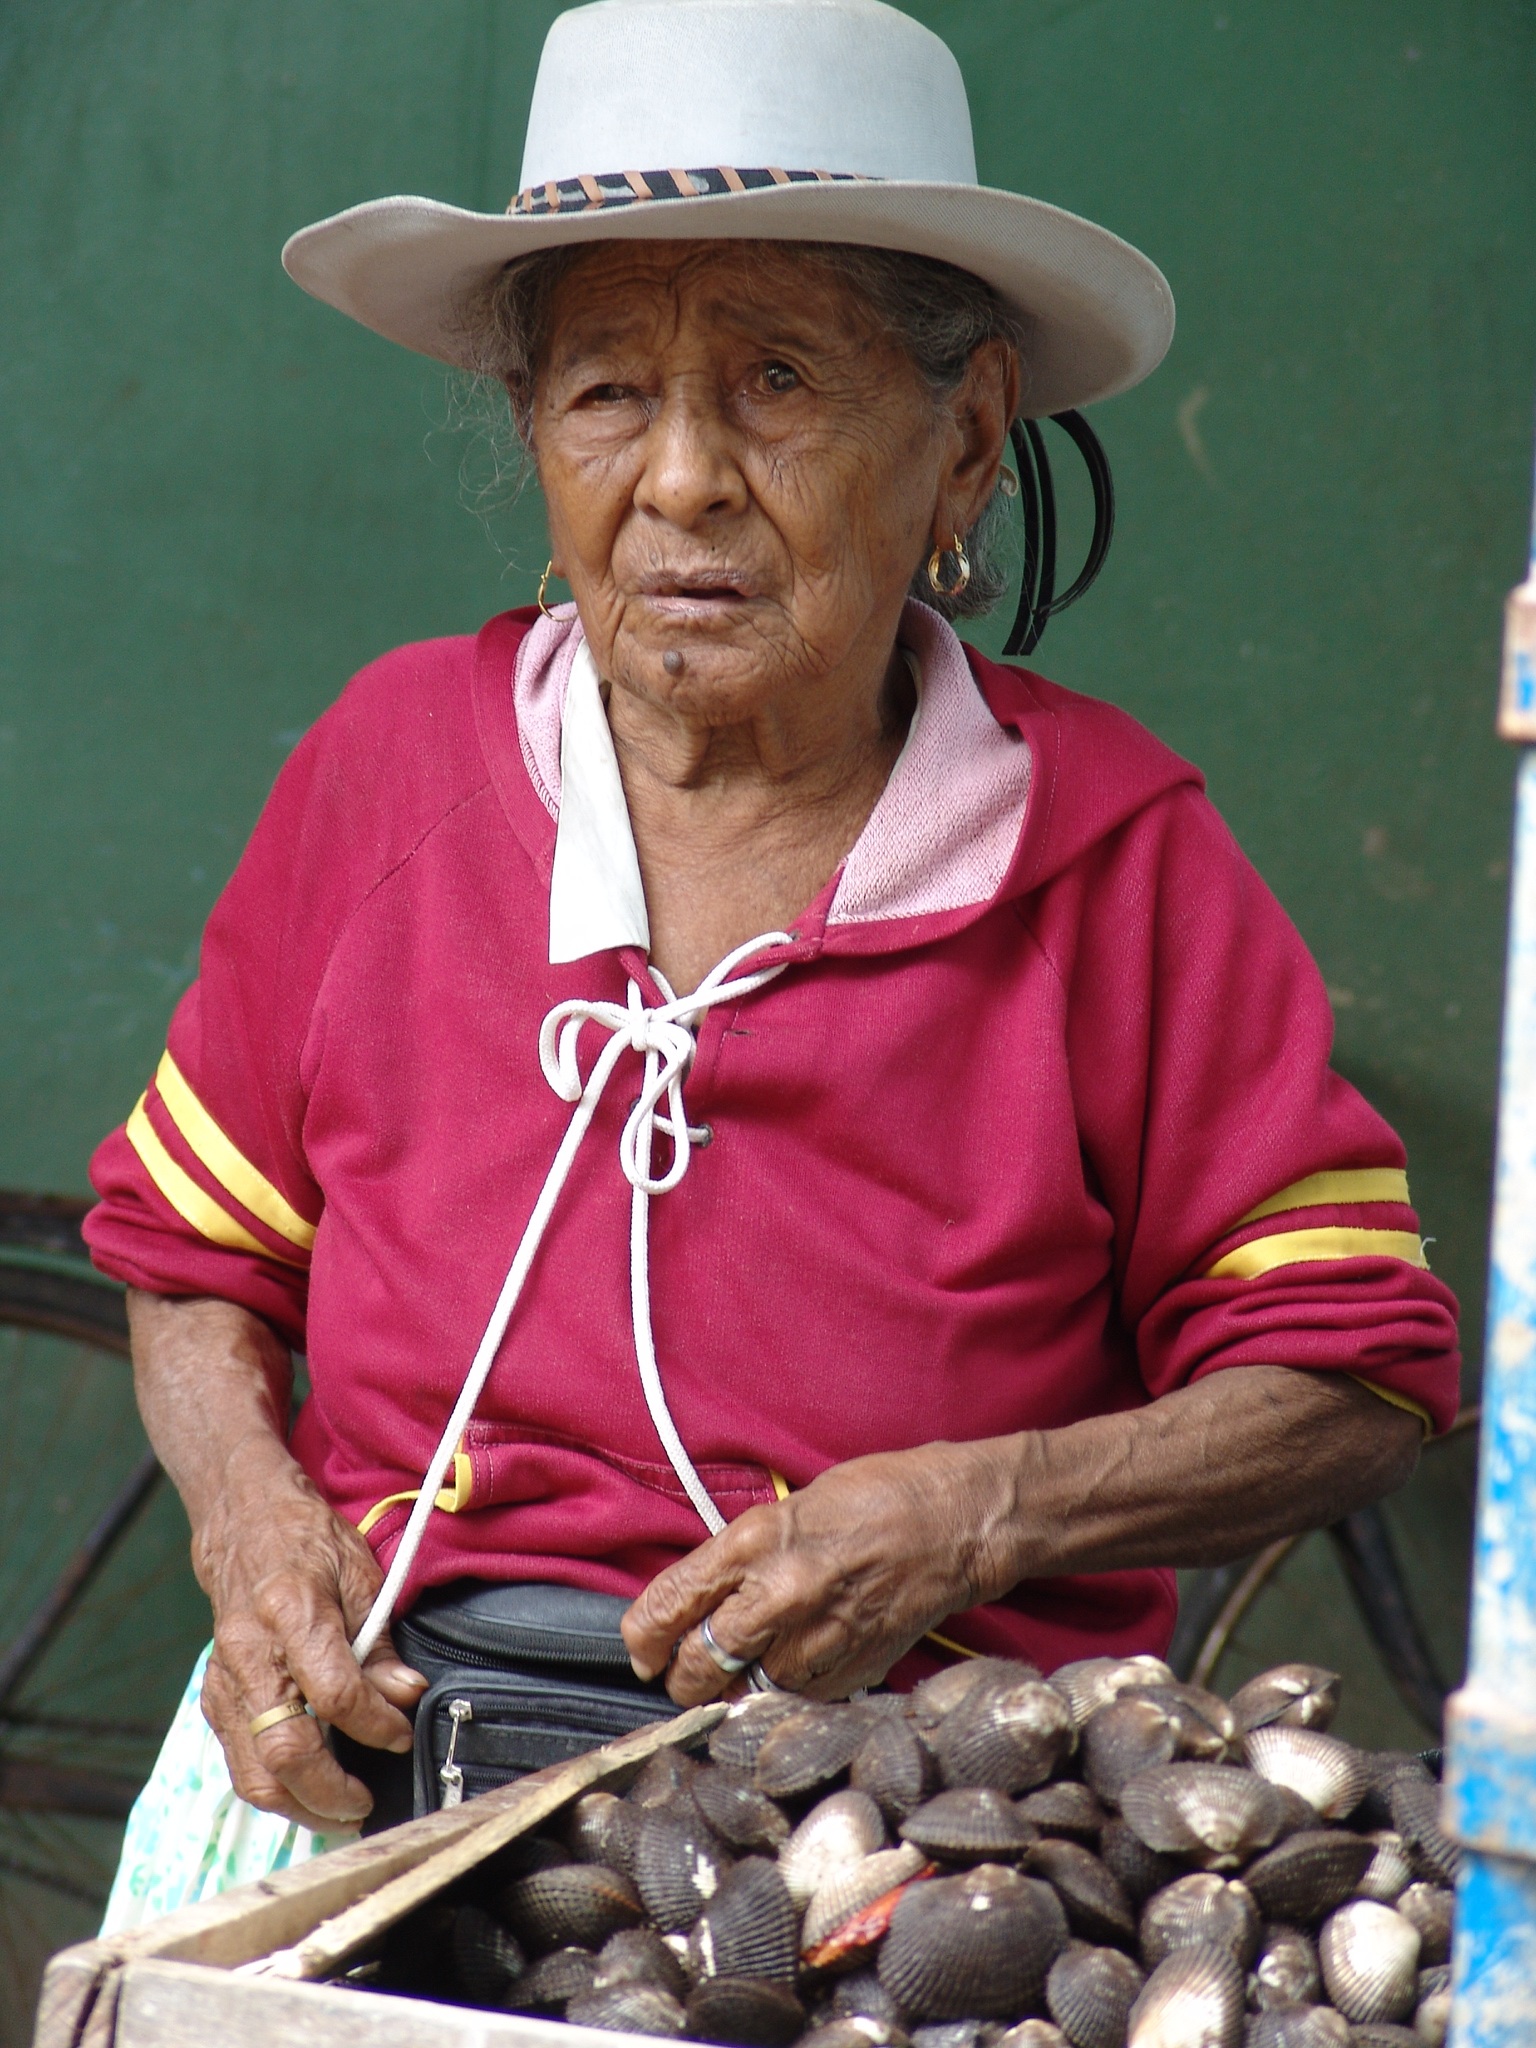
person, street, food, shells, worker, women, hats, purchase, saleswoman, vending